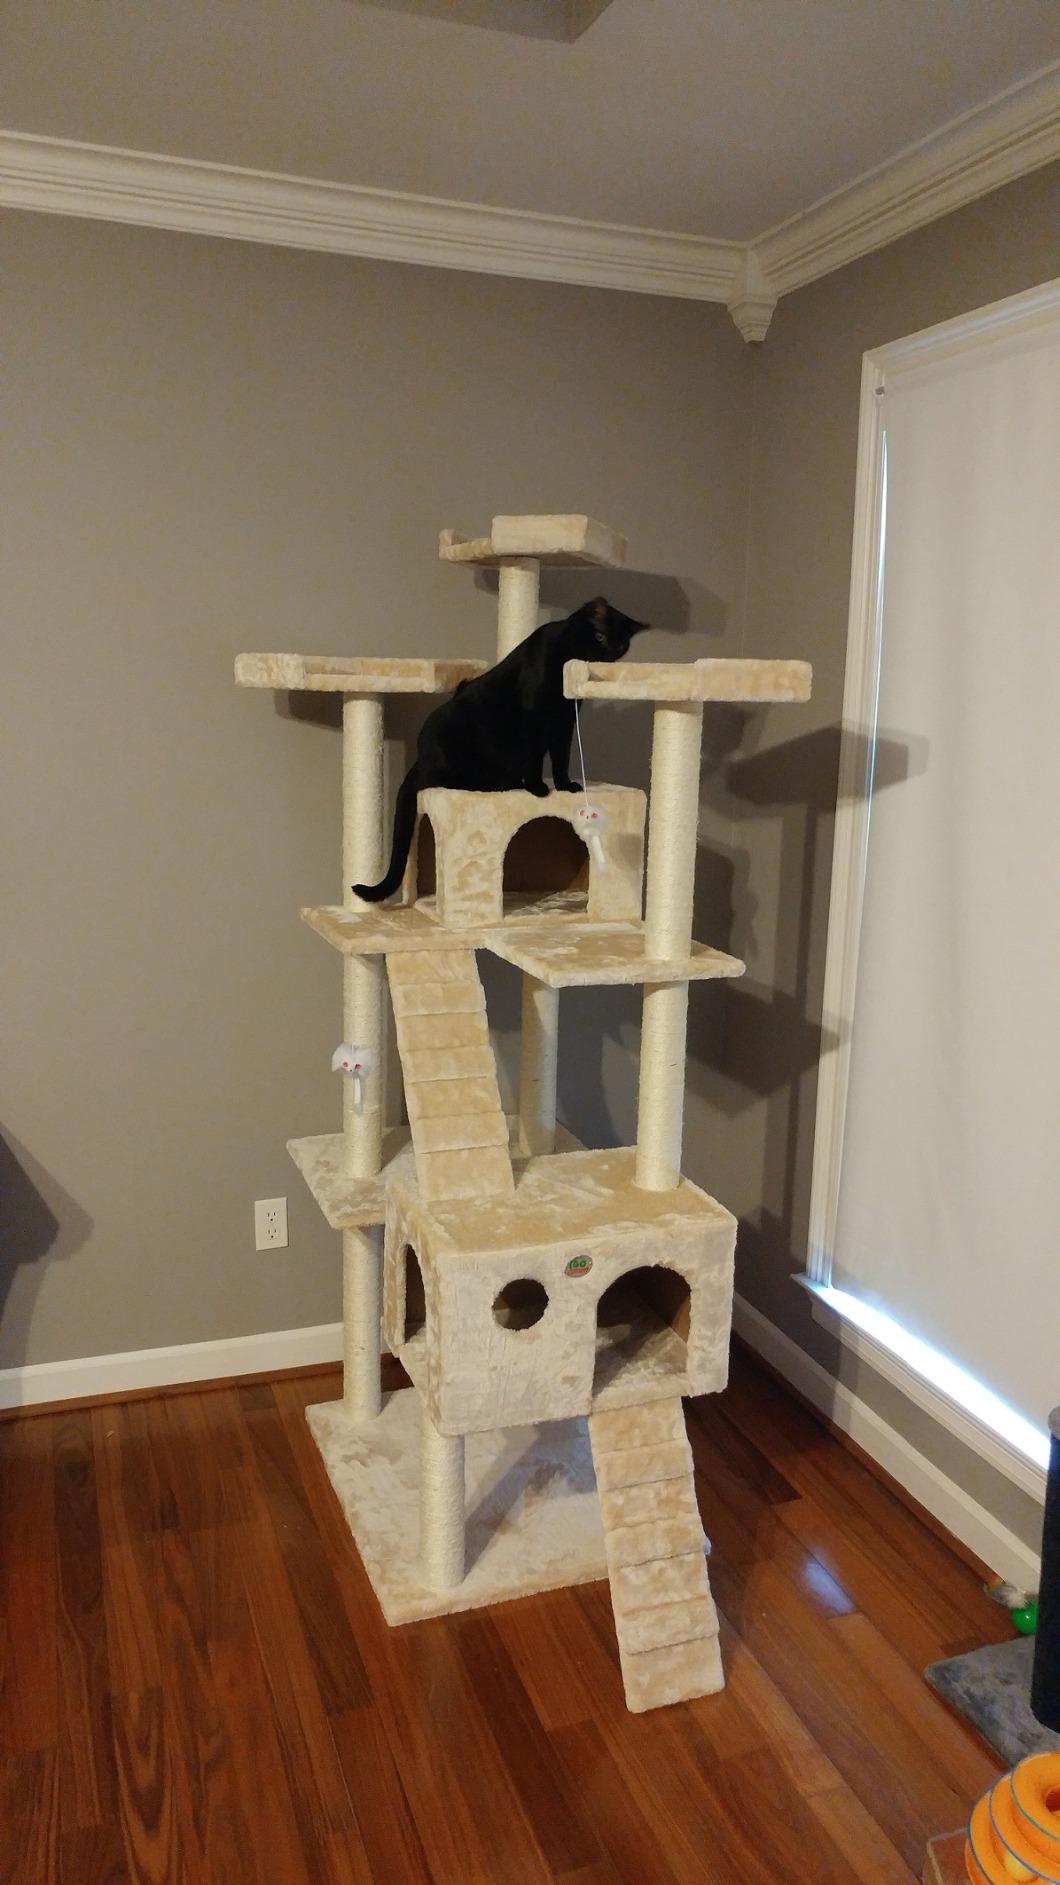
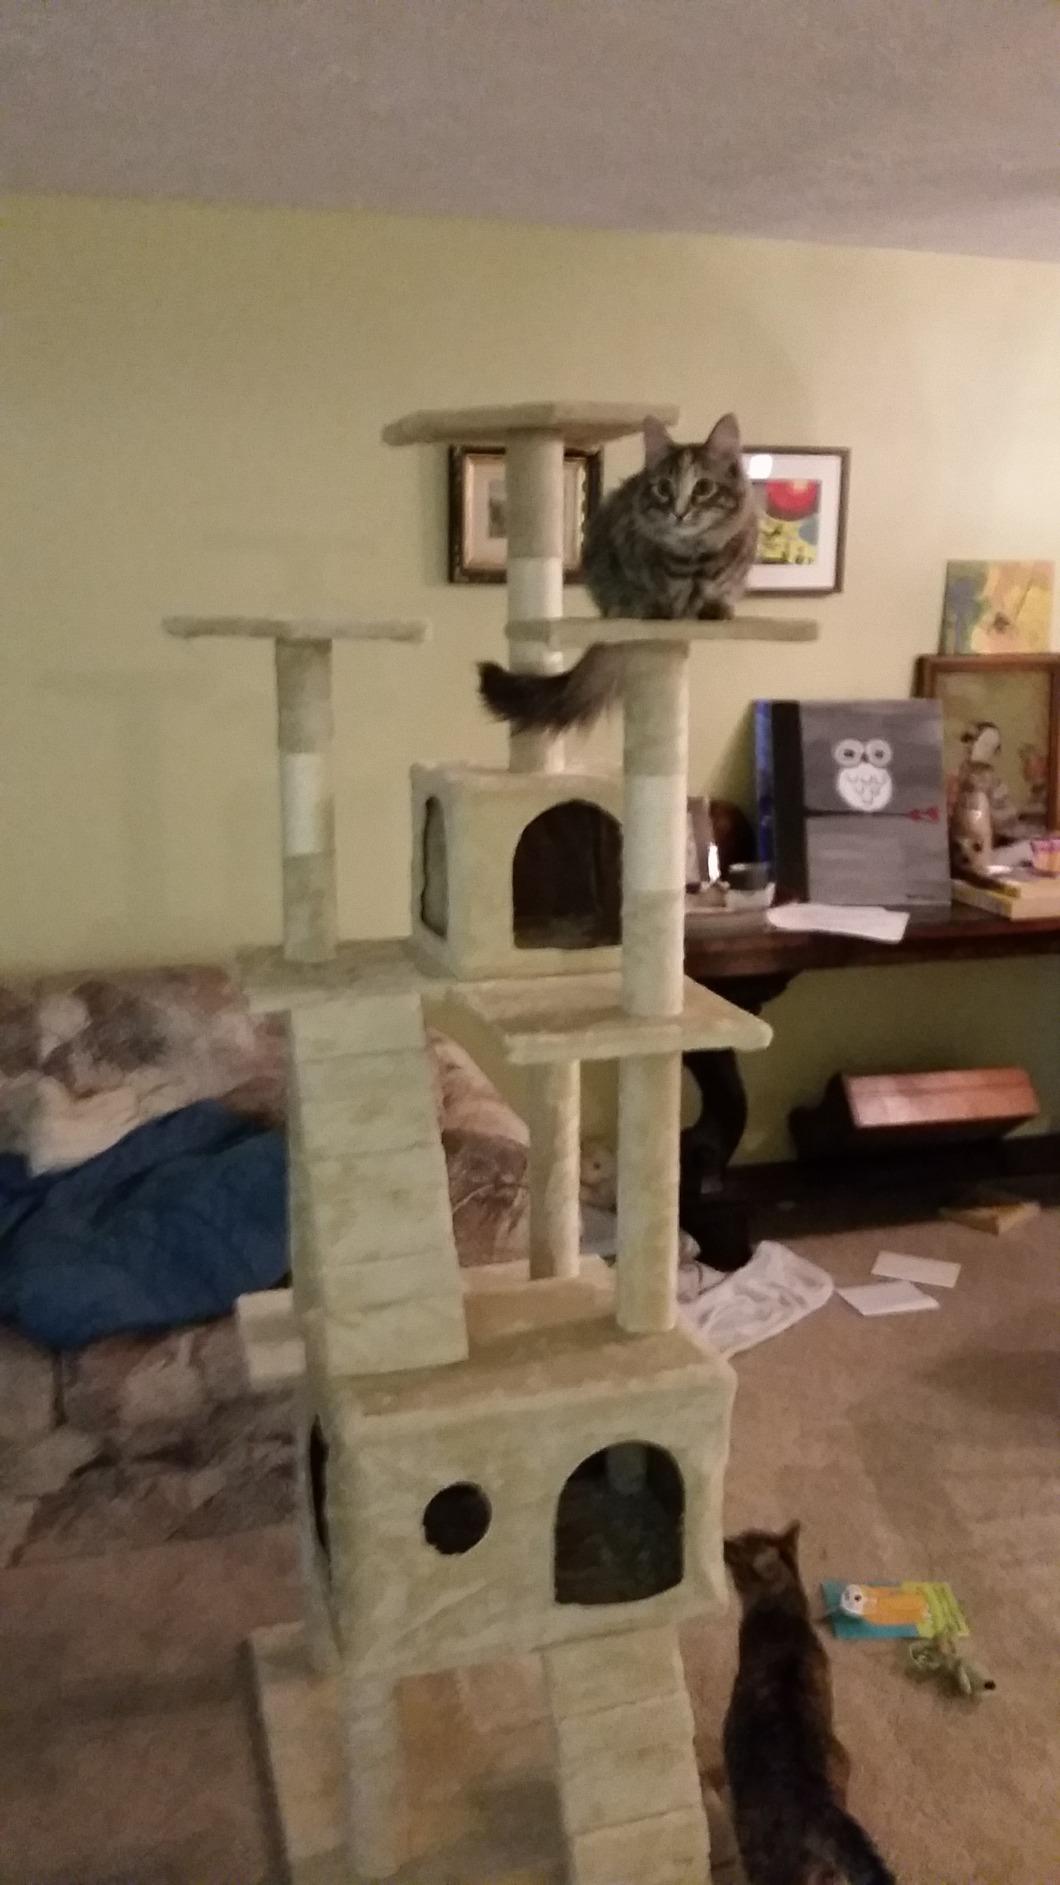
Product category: items_cat tree
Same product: yes